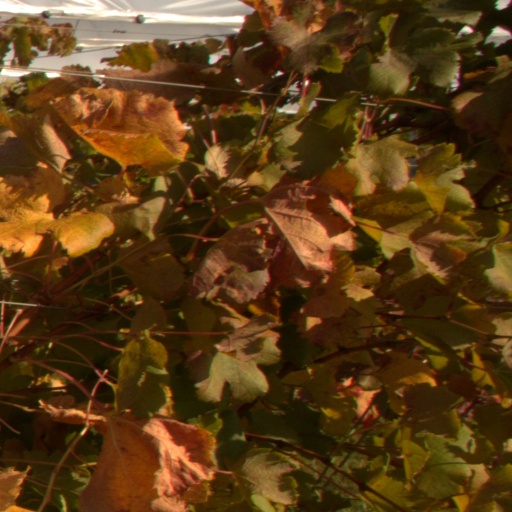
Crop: grape